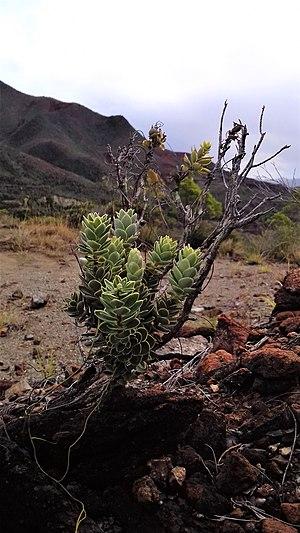
Cyathopsis albicans, vue d'ensemble (Pic aux Chèvres, Mont Dore, Province Sud, Nouvelle-Calédonie)
Cyathopsis albicans est une espèce de plantes de la famille des Ericaceae.